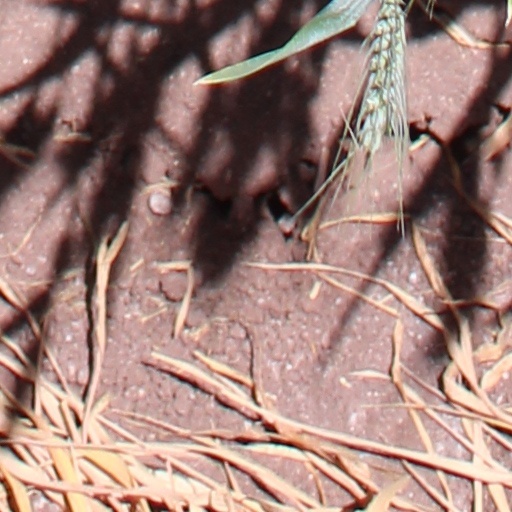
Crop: wheat